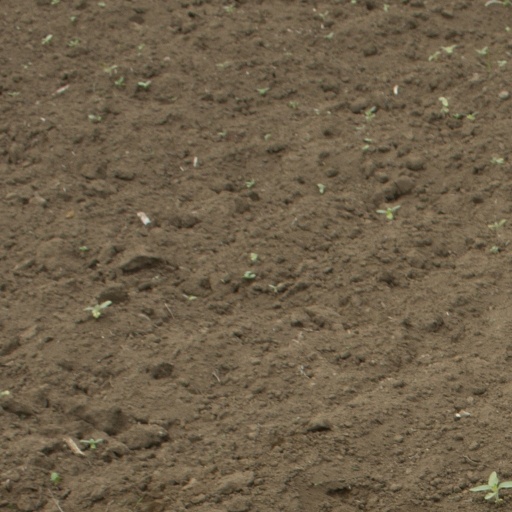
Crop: Jerusalem artichoke